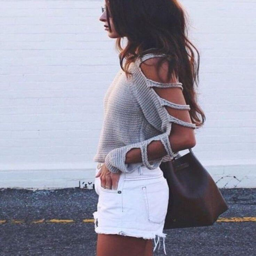
a woman is wearing a grey sweater with white shorts